Il-Kullana to tal-Ġifen Cliffs Important Bird Area

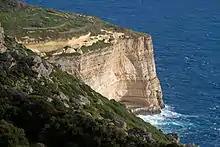
The Dingli Cliffs, which form part of the IBA

The Il-Kullana to tal-Ġifen Cliffs Important Bird Area comprises a 47 ha linear strip of cliffed coastline on the southern coast of Malta, in the Mediterranean Sea. The cliffs lie within the limits of Rabat, Dingli and Siġġiewi, and include the Dingli Cliffs. The steep and rugged cliffs rise from sea level to a height of over 100 m. It was identified as an Important Bird Area (IBA) by BirdLife International because it supports 500–1000 breeding pairs of Cory's shearwaters and 100–200 pairs of yelkouan shearwaters.